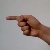
The image shows a hand gesture representing the letter 'G' in Indian Sign Language.